Kuremøllen

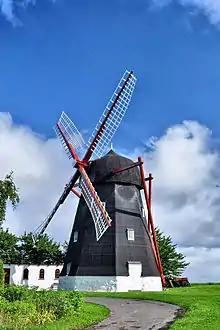
Kuremøllen near Svaneke, Bornholm

Kuremøllen is a wooden smock mill located west of Svaneke on the Danish island of Bornholm. Built in 1861, it remained in service until 1960.